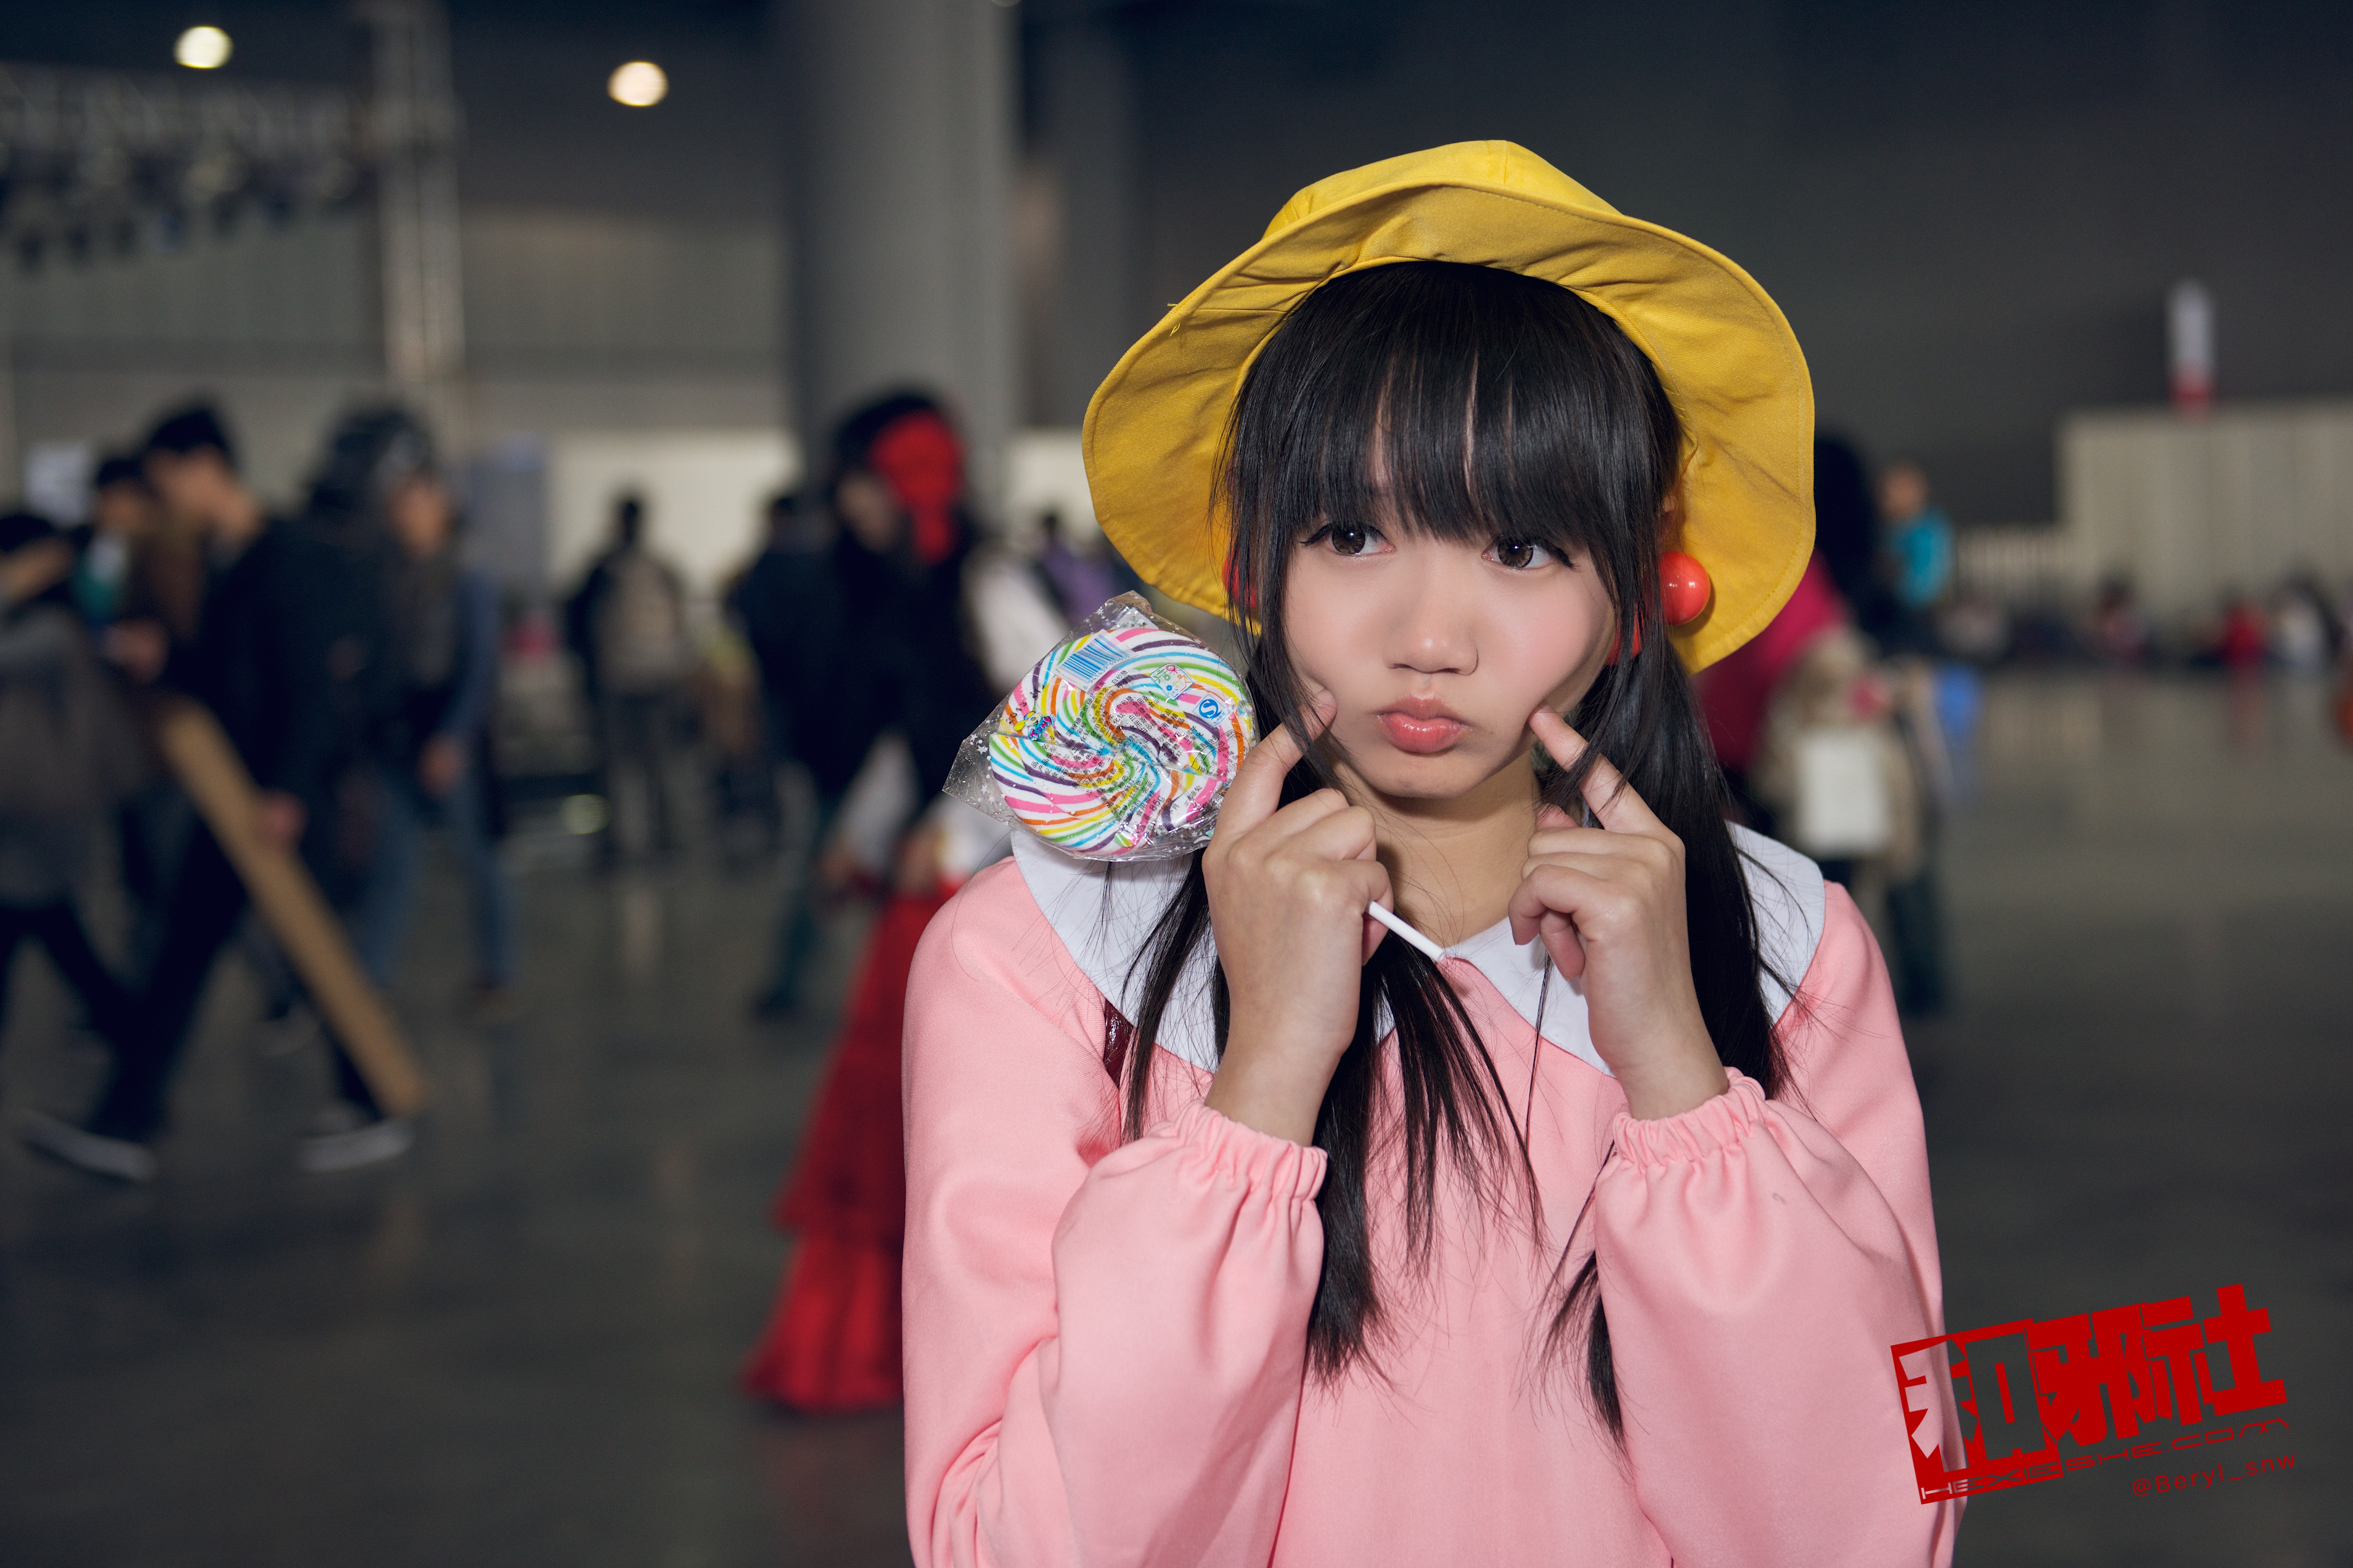
girl, play, cute, portrait, fashion, nikon, clothing, cosplay, girls, japanese, f28, 2470, costume, d800e, anime, comic, comiccon